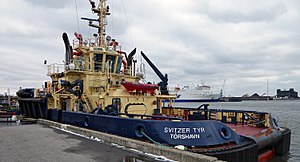
Slæbebåd
Svitzer Tyr er en Slæbebåd, byget i Kina i 2011, her i Ystads havn i 2018.
Slæbebåd eller bugserbåd er betegnelsen på et specialfartøj der anvendes til at slæbe et skib, en pram eller en anden flydende genstand.